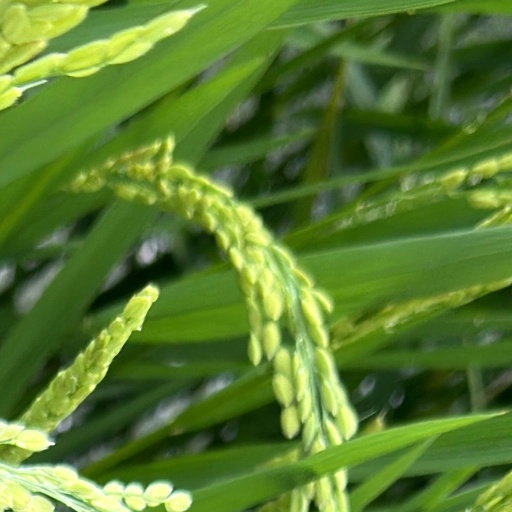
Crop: rice